Bharat B. Chattoo

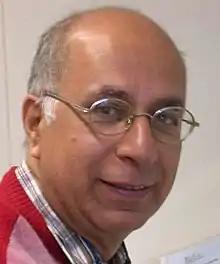
Prof Bharat B Chattoo, J C Bose National Fellow, Eminent Scientist

Bharat B. Chattoo (25 May 1951 – 15 November 2016), a JC Bose National Fellow, was a scientist specialising in the field of Biotechnology, Genomics and Proteomics.